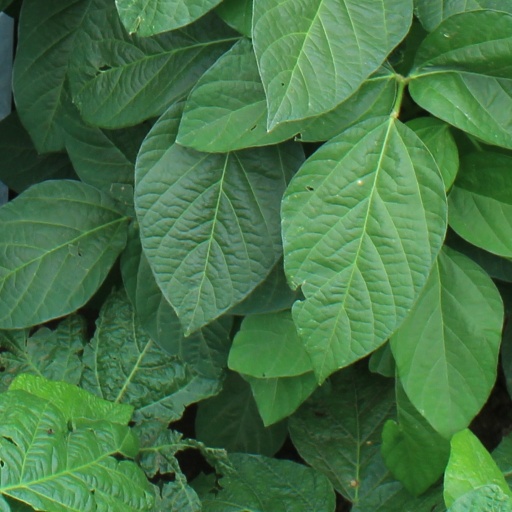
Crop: soybean